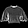
Label: Pullover